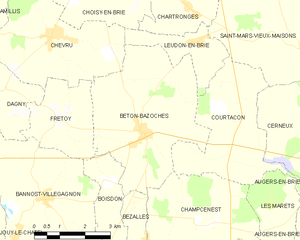
Carte des communes françaises Beton-Bazoches